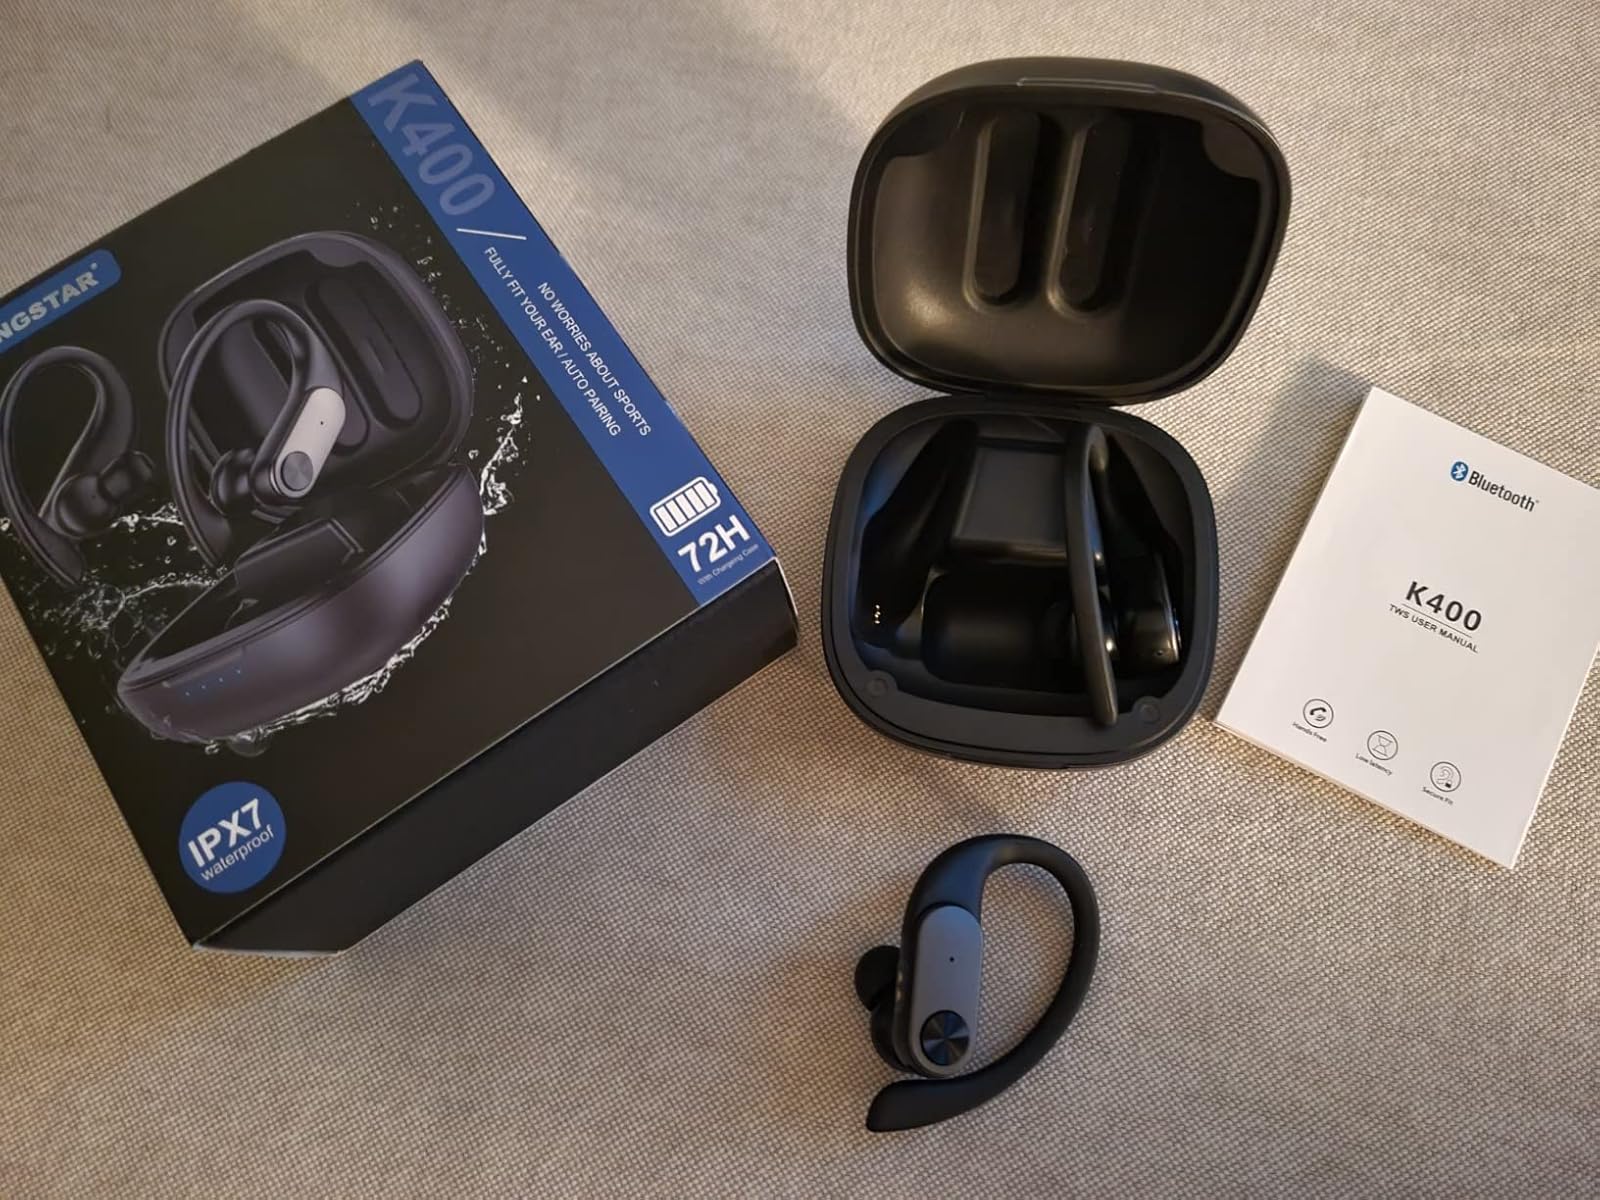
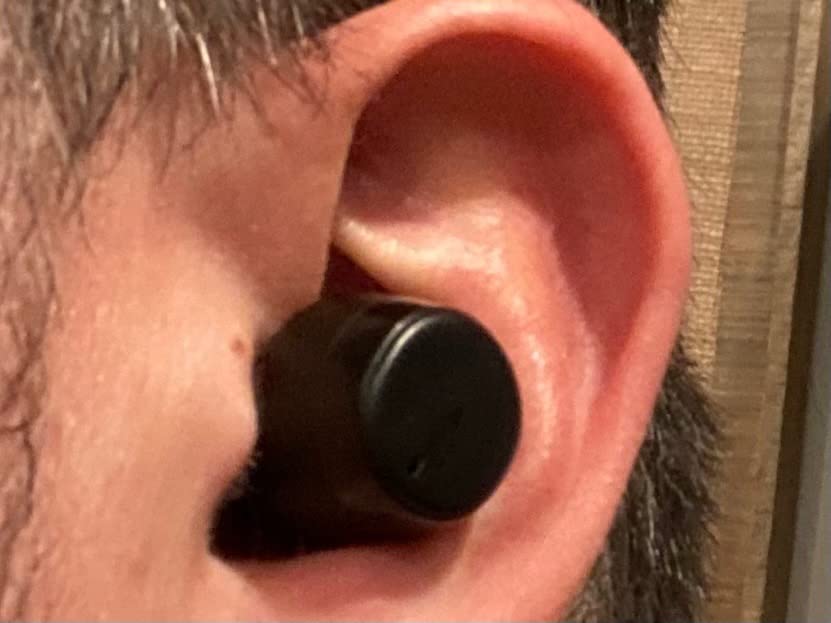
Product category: earbuds
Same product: no